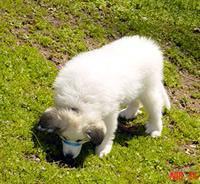
Great_Pyrenees